Air Hong Kong

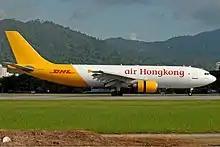
An aircraft painted in white colour with the name Air Hong Kong painted in red on the fuselage, and in yellow colour from the rear to the tail with the name DHL painted in red on the tailfin.

In 2020, Air Hong Kong transferred a second A330F to its own air operator's certificate. While the first was a freighter-converted A330-322F, the latest is a production A330-243F. The airline was the launch customer for the Airbus A300-600F General Freighter, which was the new variant of the Airbus A300-600F.